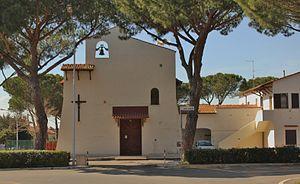
Rispescia est une frazione située sur la commune de Grosseto, en Toscane, Italie.